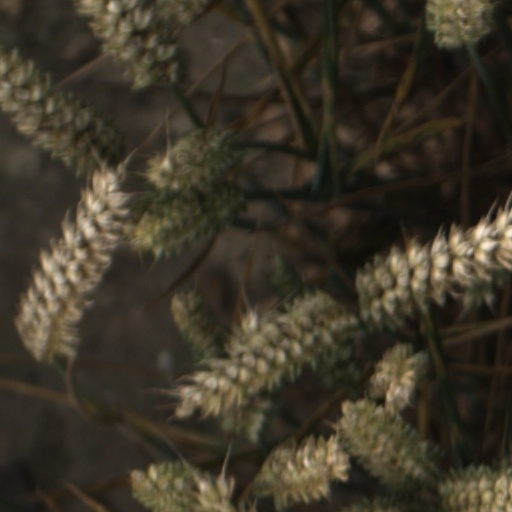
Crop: wheat